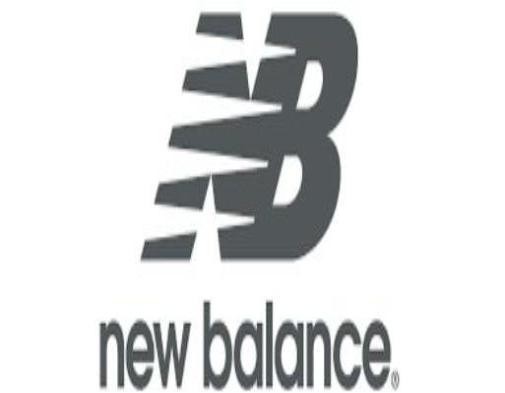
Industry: Clothes